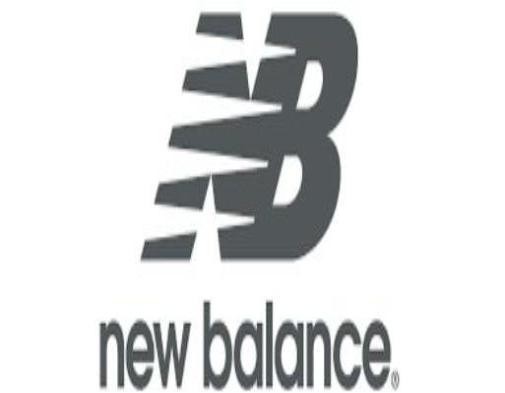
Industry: Clothes